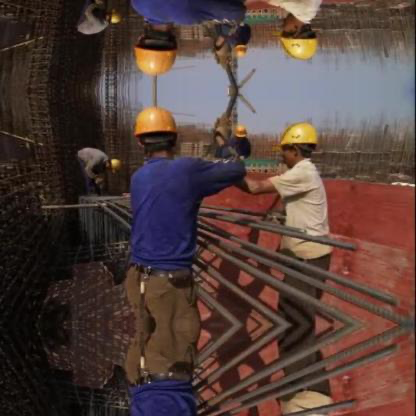
Objects in the image:
label: helmet
label: helmet
label: helmet
label: helmet
label: helmet
label: helmet
label: helmet
label: helmet